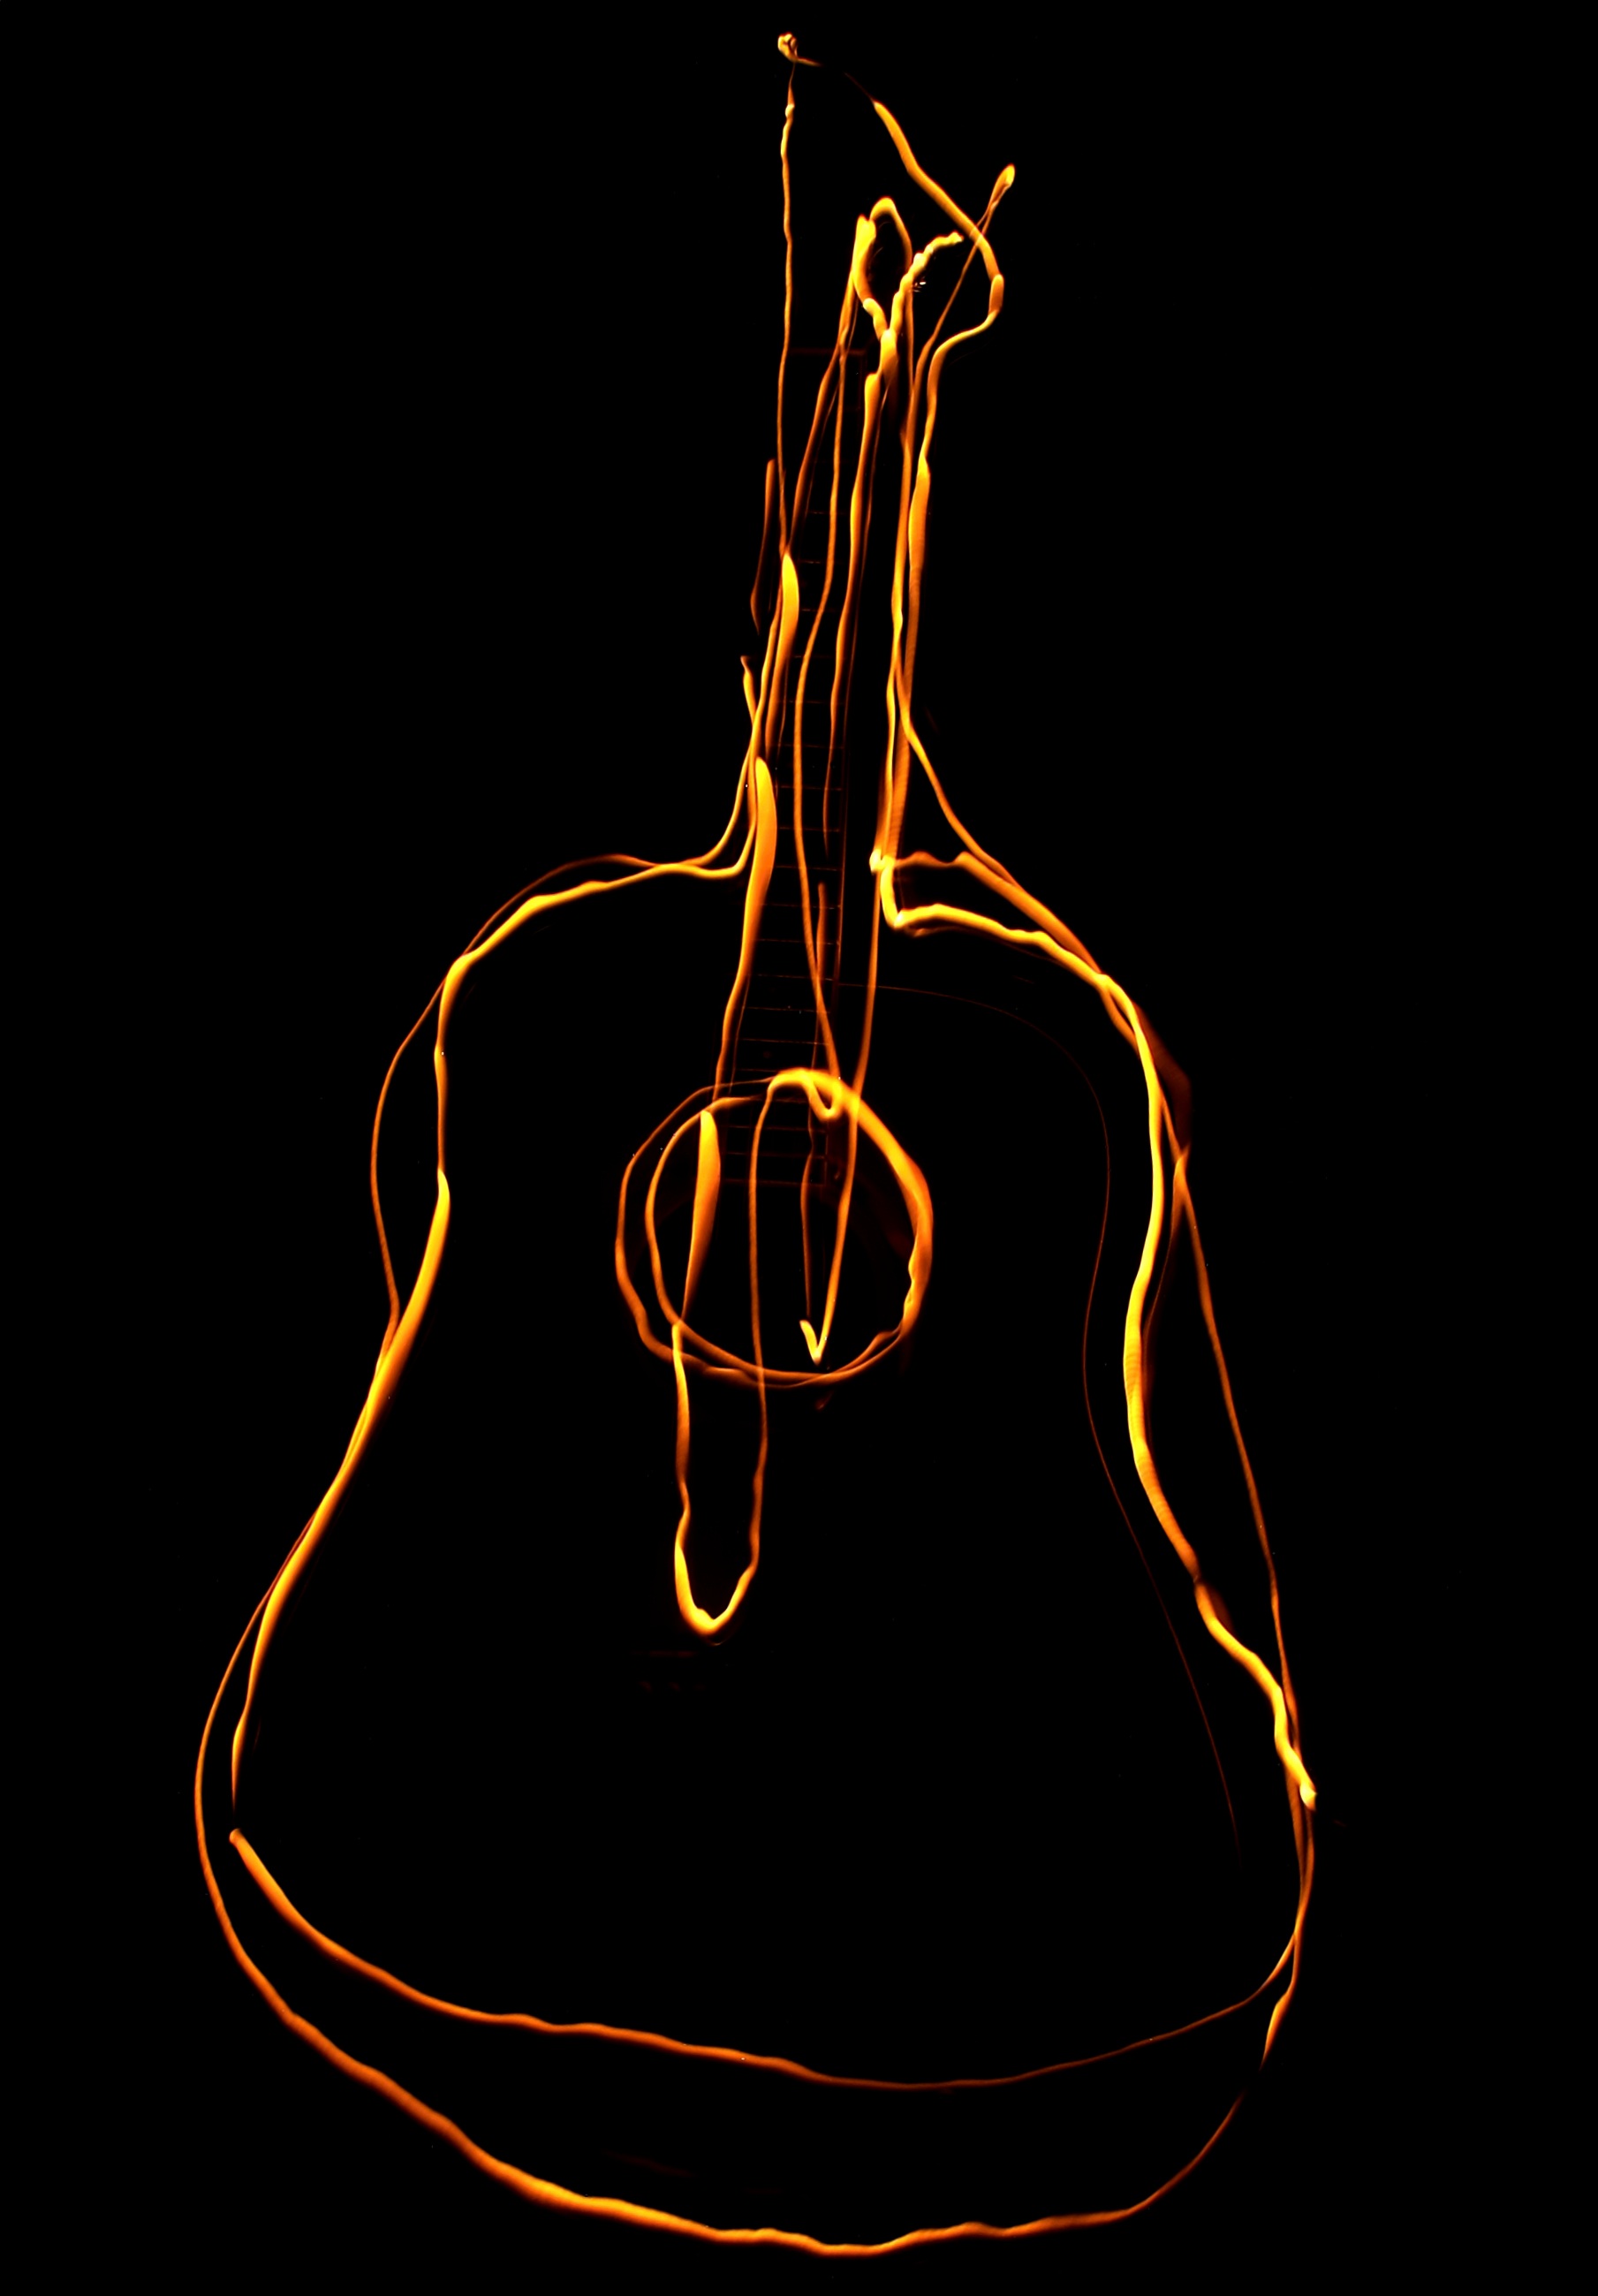
music, guitar, musical instrument, human body, font, illustration, organ, string instrument, plucked string instruments, painting with light